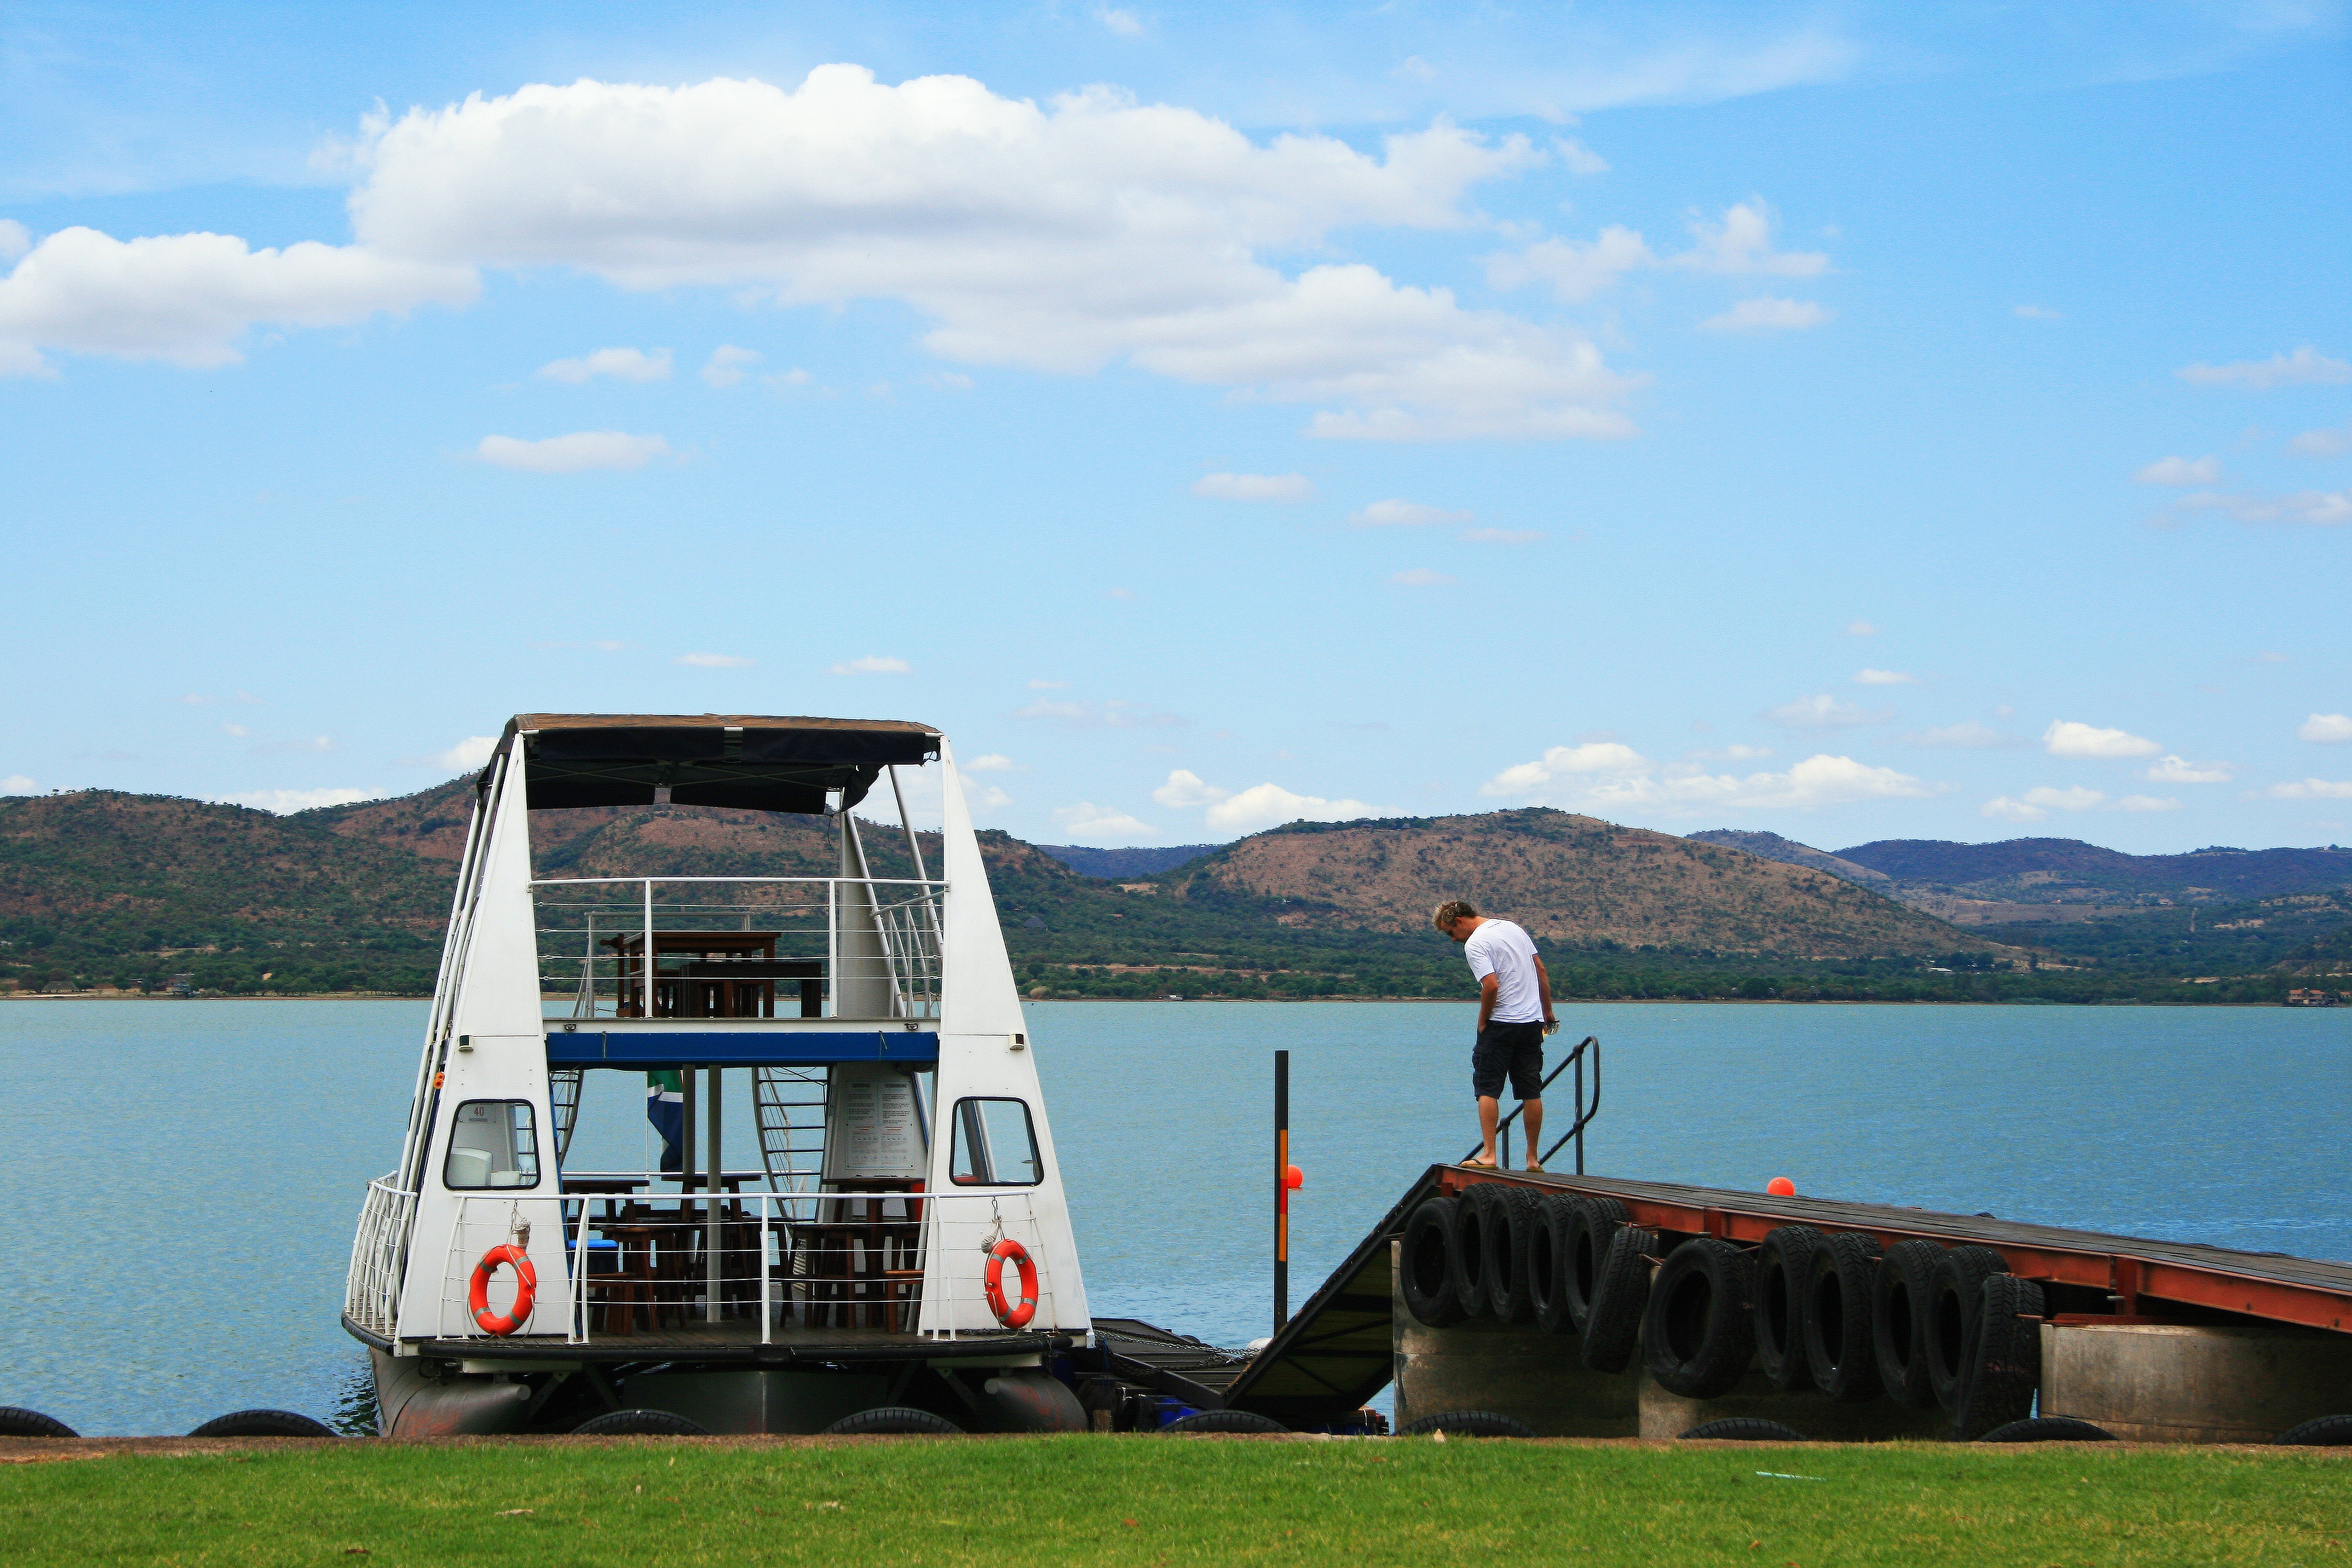
man, sea, coast, water, boat, lake, ship, transport, vessel, vehicle, bay, dam, reservoir, jetty, cargo ship, waterway, cruise, ferry, figure, maritime, watercraft, moored, passenger ship, cruise vessel on dam